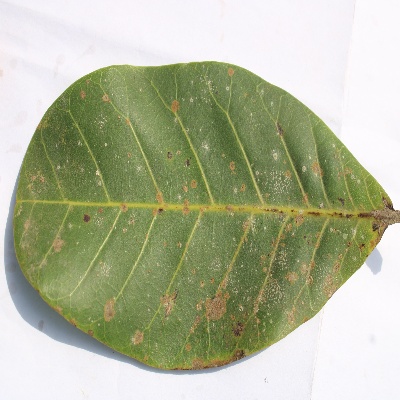
Crop: Cashew
Condition: red rust